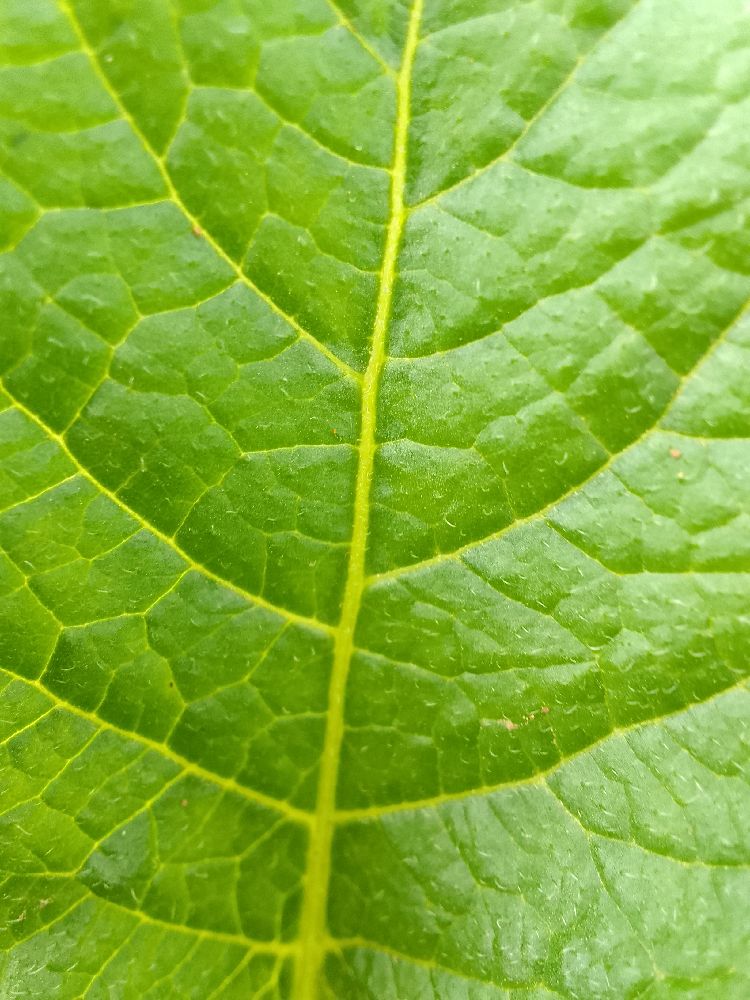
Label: Healthy